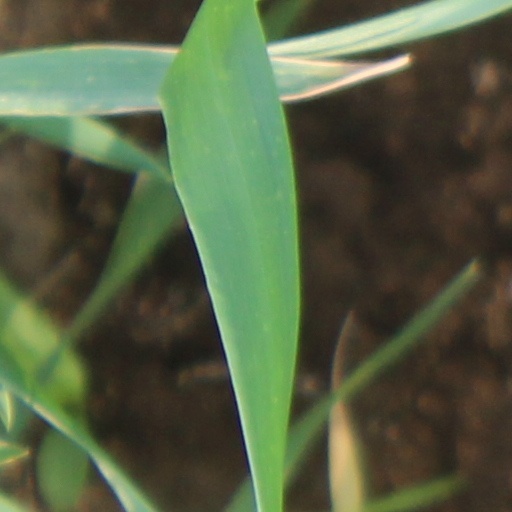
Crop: wheat